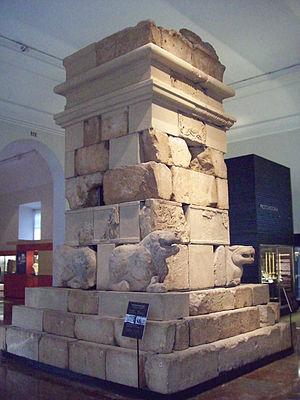
Le mausolée de Pozo Moro est un mausolée ibérique découvert en 1970 dans des fouilles d'une nécropole réalisées dans la Province d'Albacete, dans la commune actuelle de Chinchilla de Monte-Aragón.